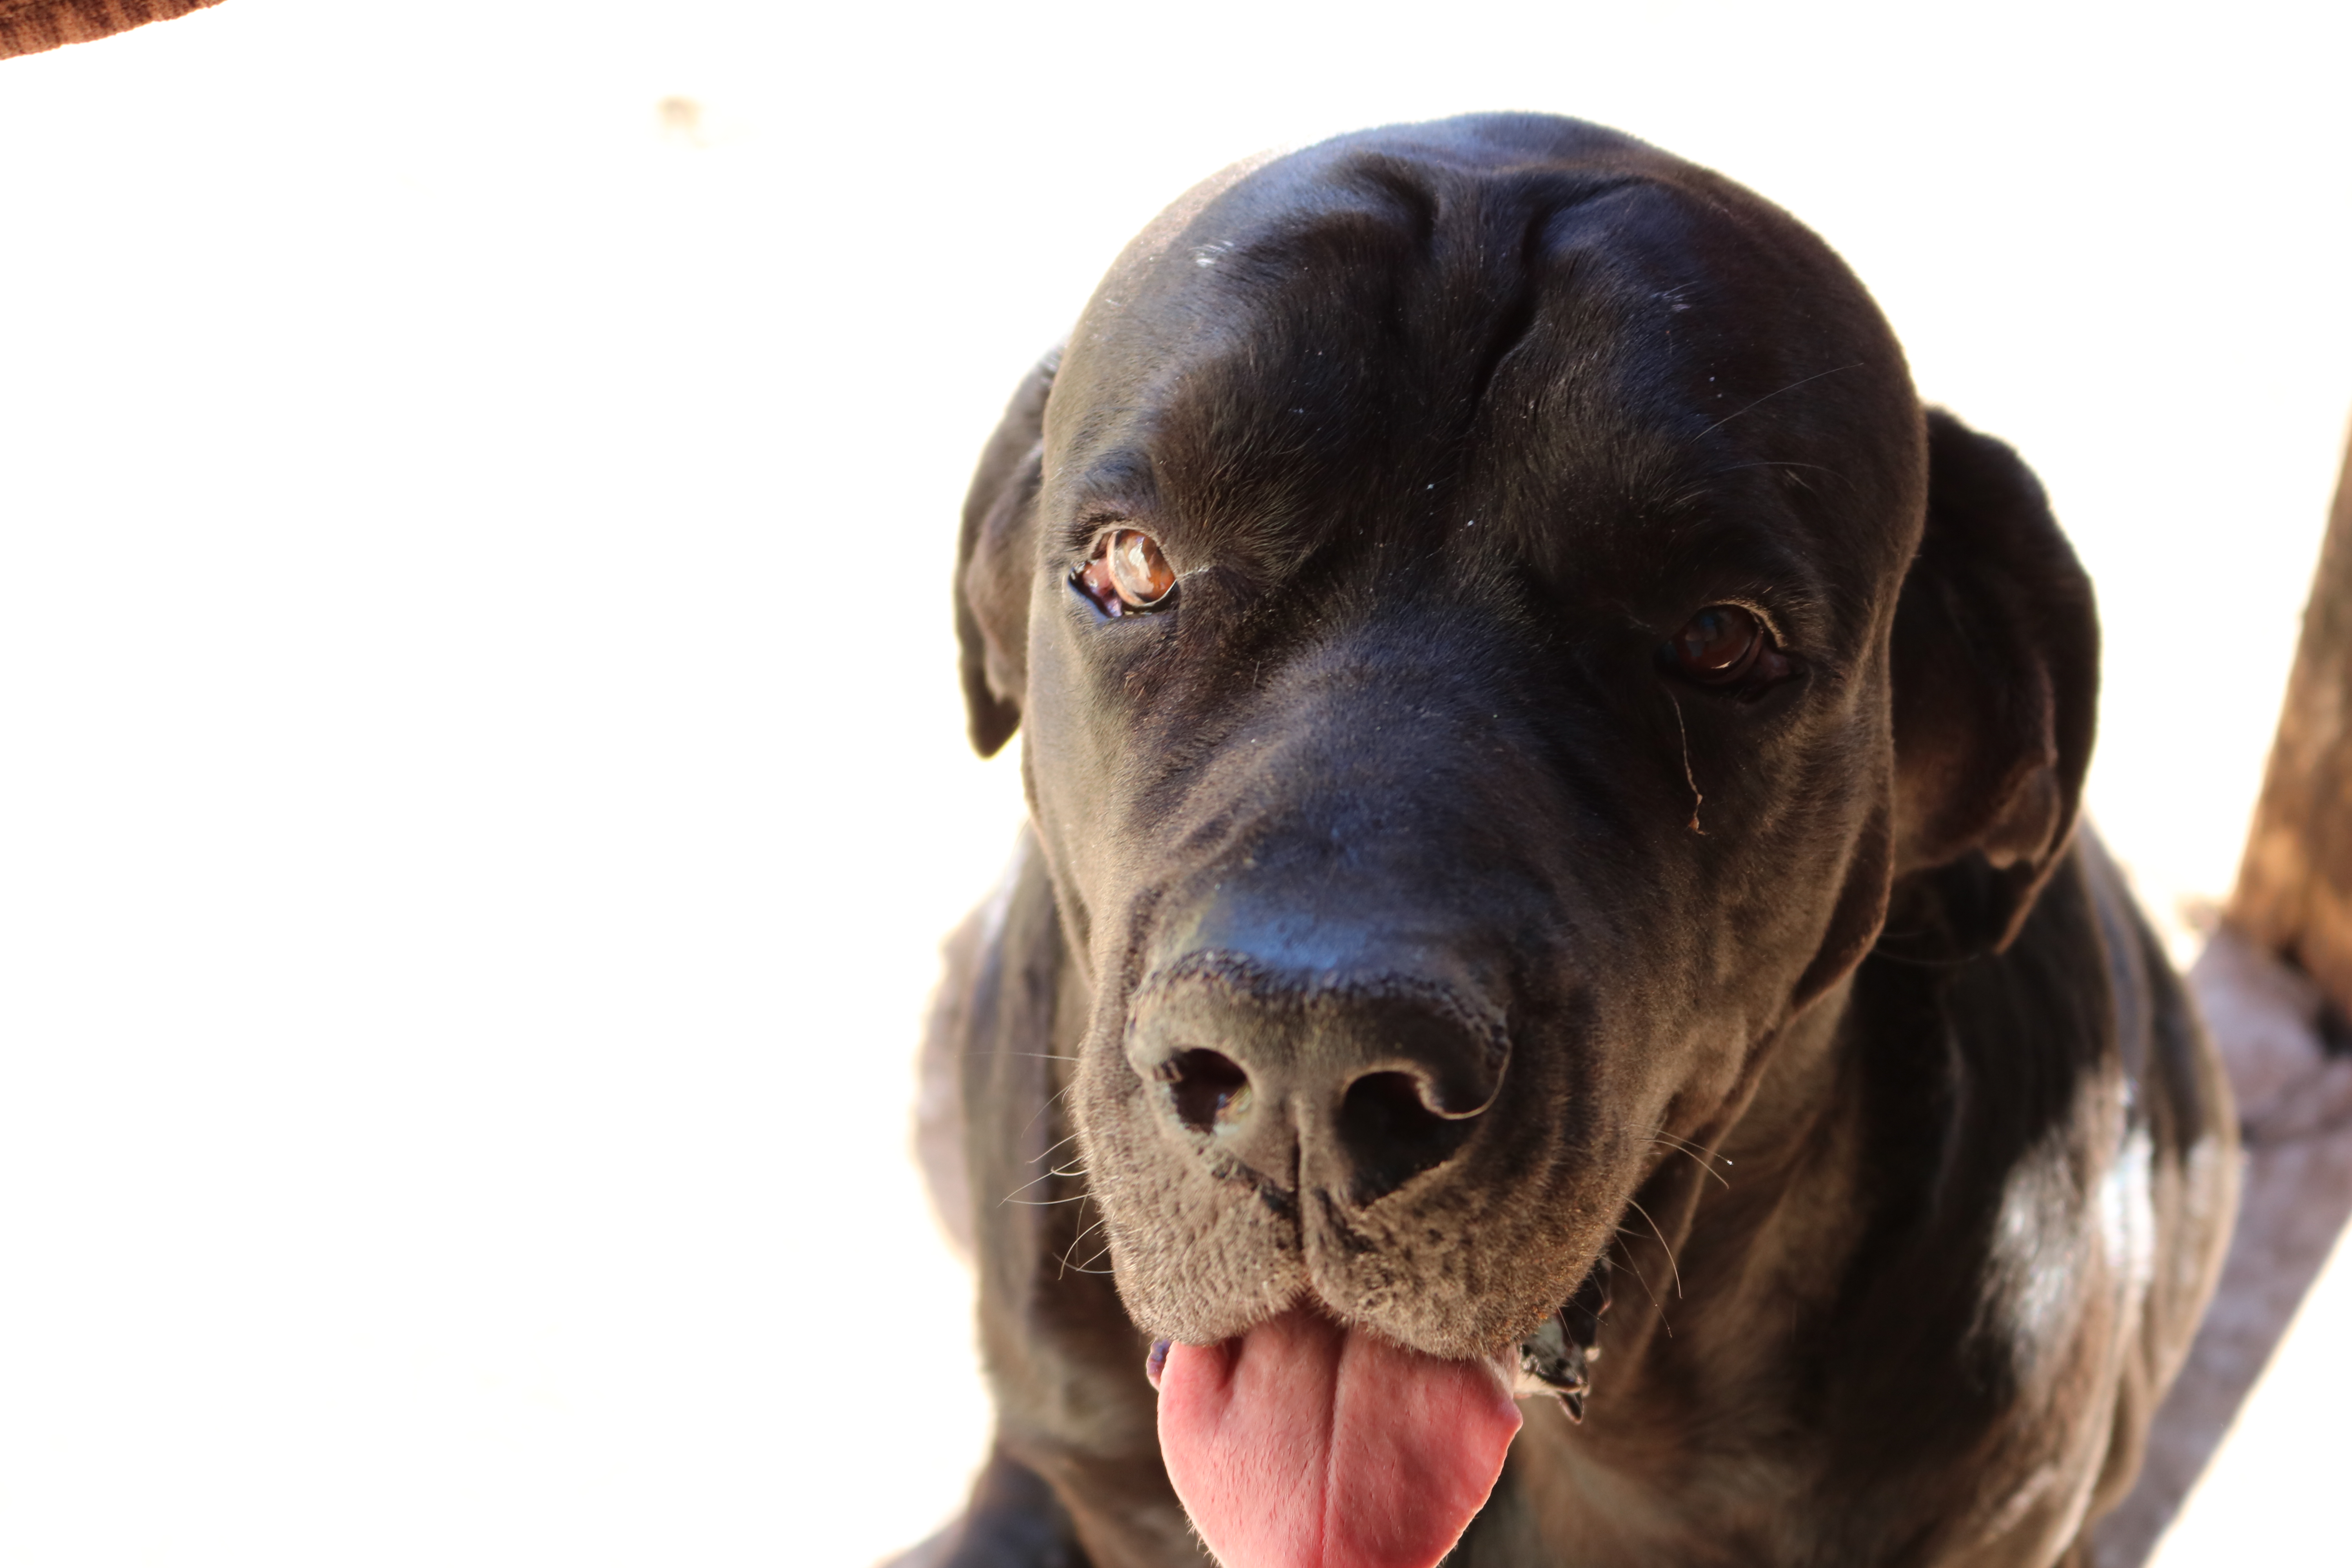
dog, brutus, fila, mammal, vertebrate, dog breed, canidae, carnivore, snout, nose, sporting group, great dane, non sporting group, rare breed dog, working dog, guard dog, giant dog breed, fawn, ear, labrador retriever, whiskers